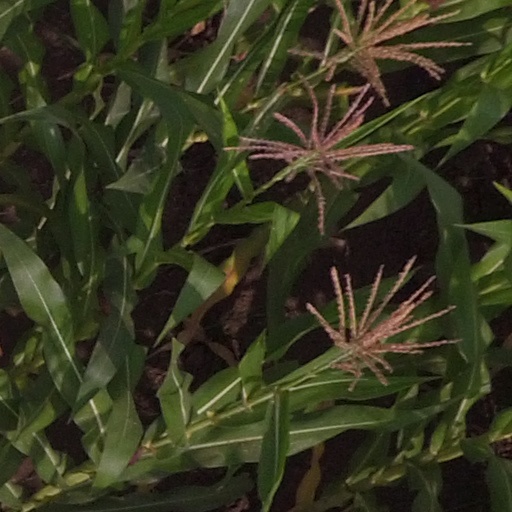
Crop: maize; corn